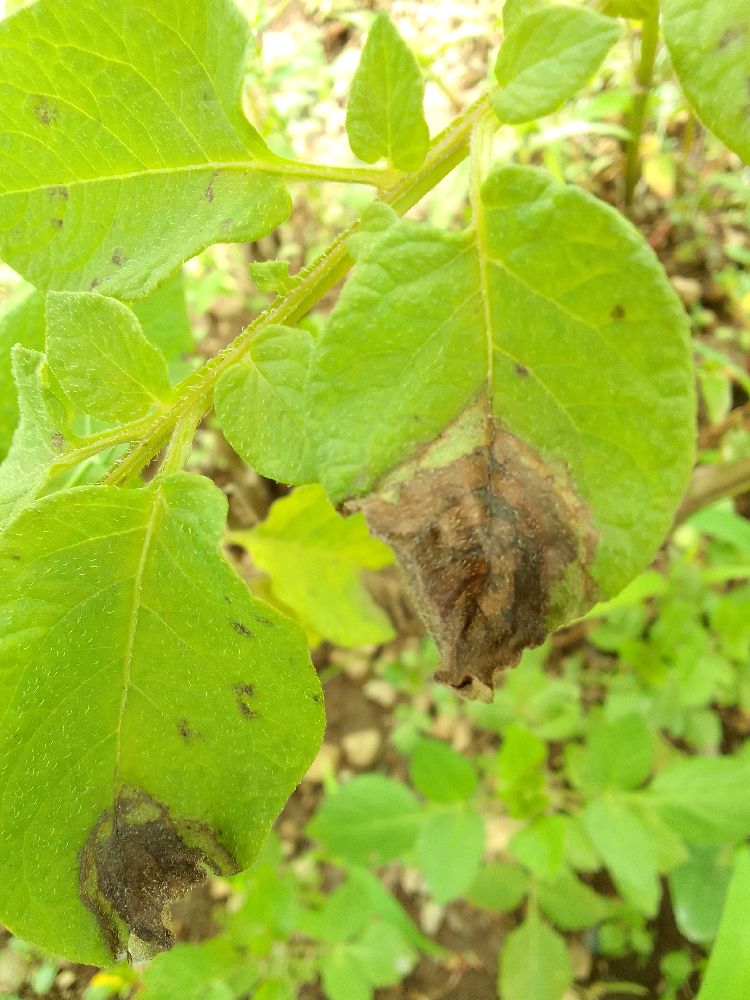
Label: Late blight